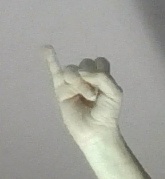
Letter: meem